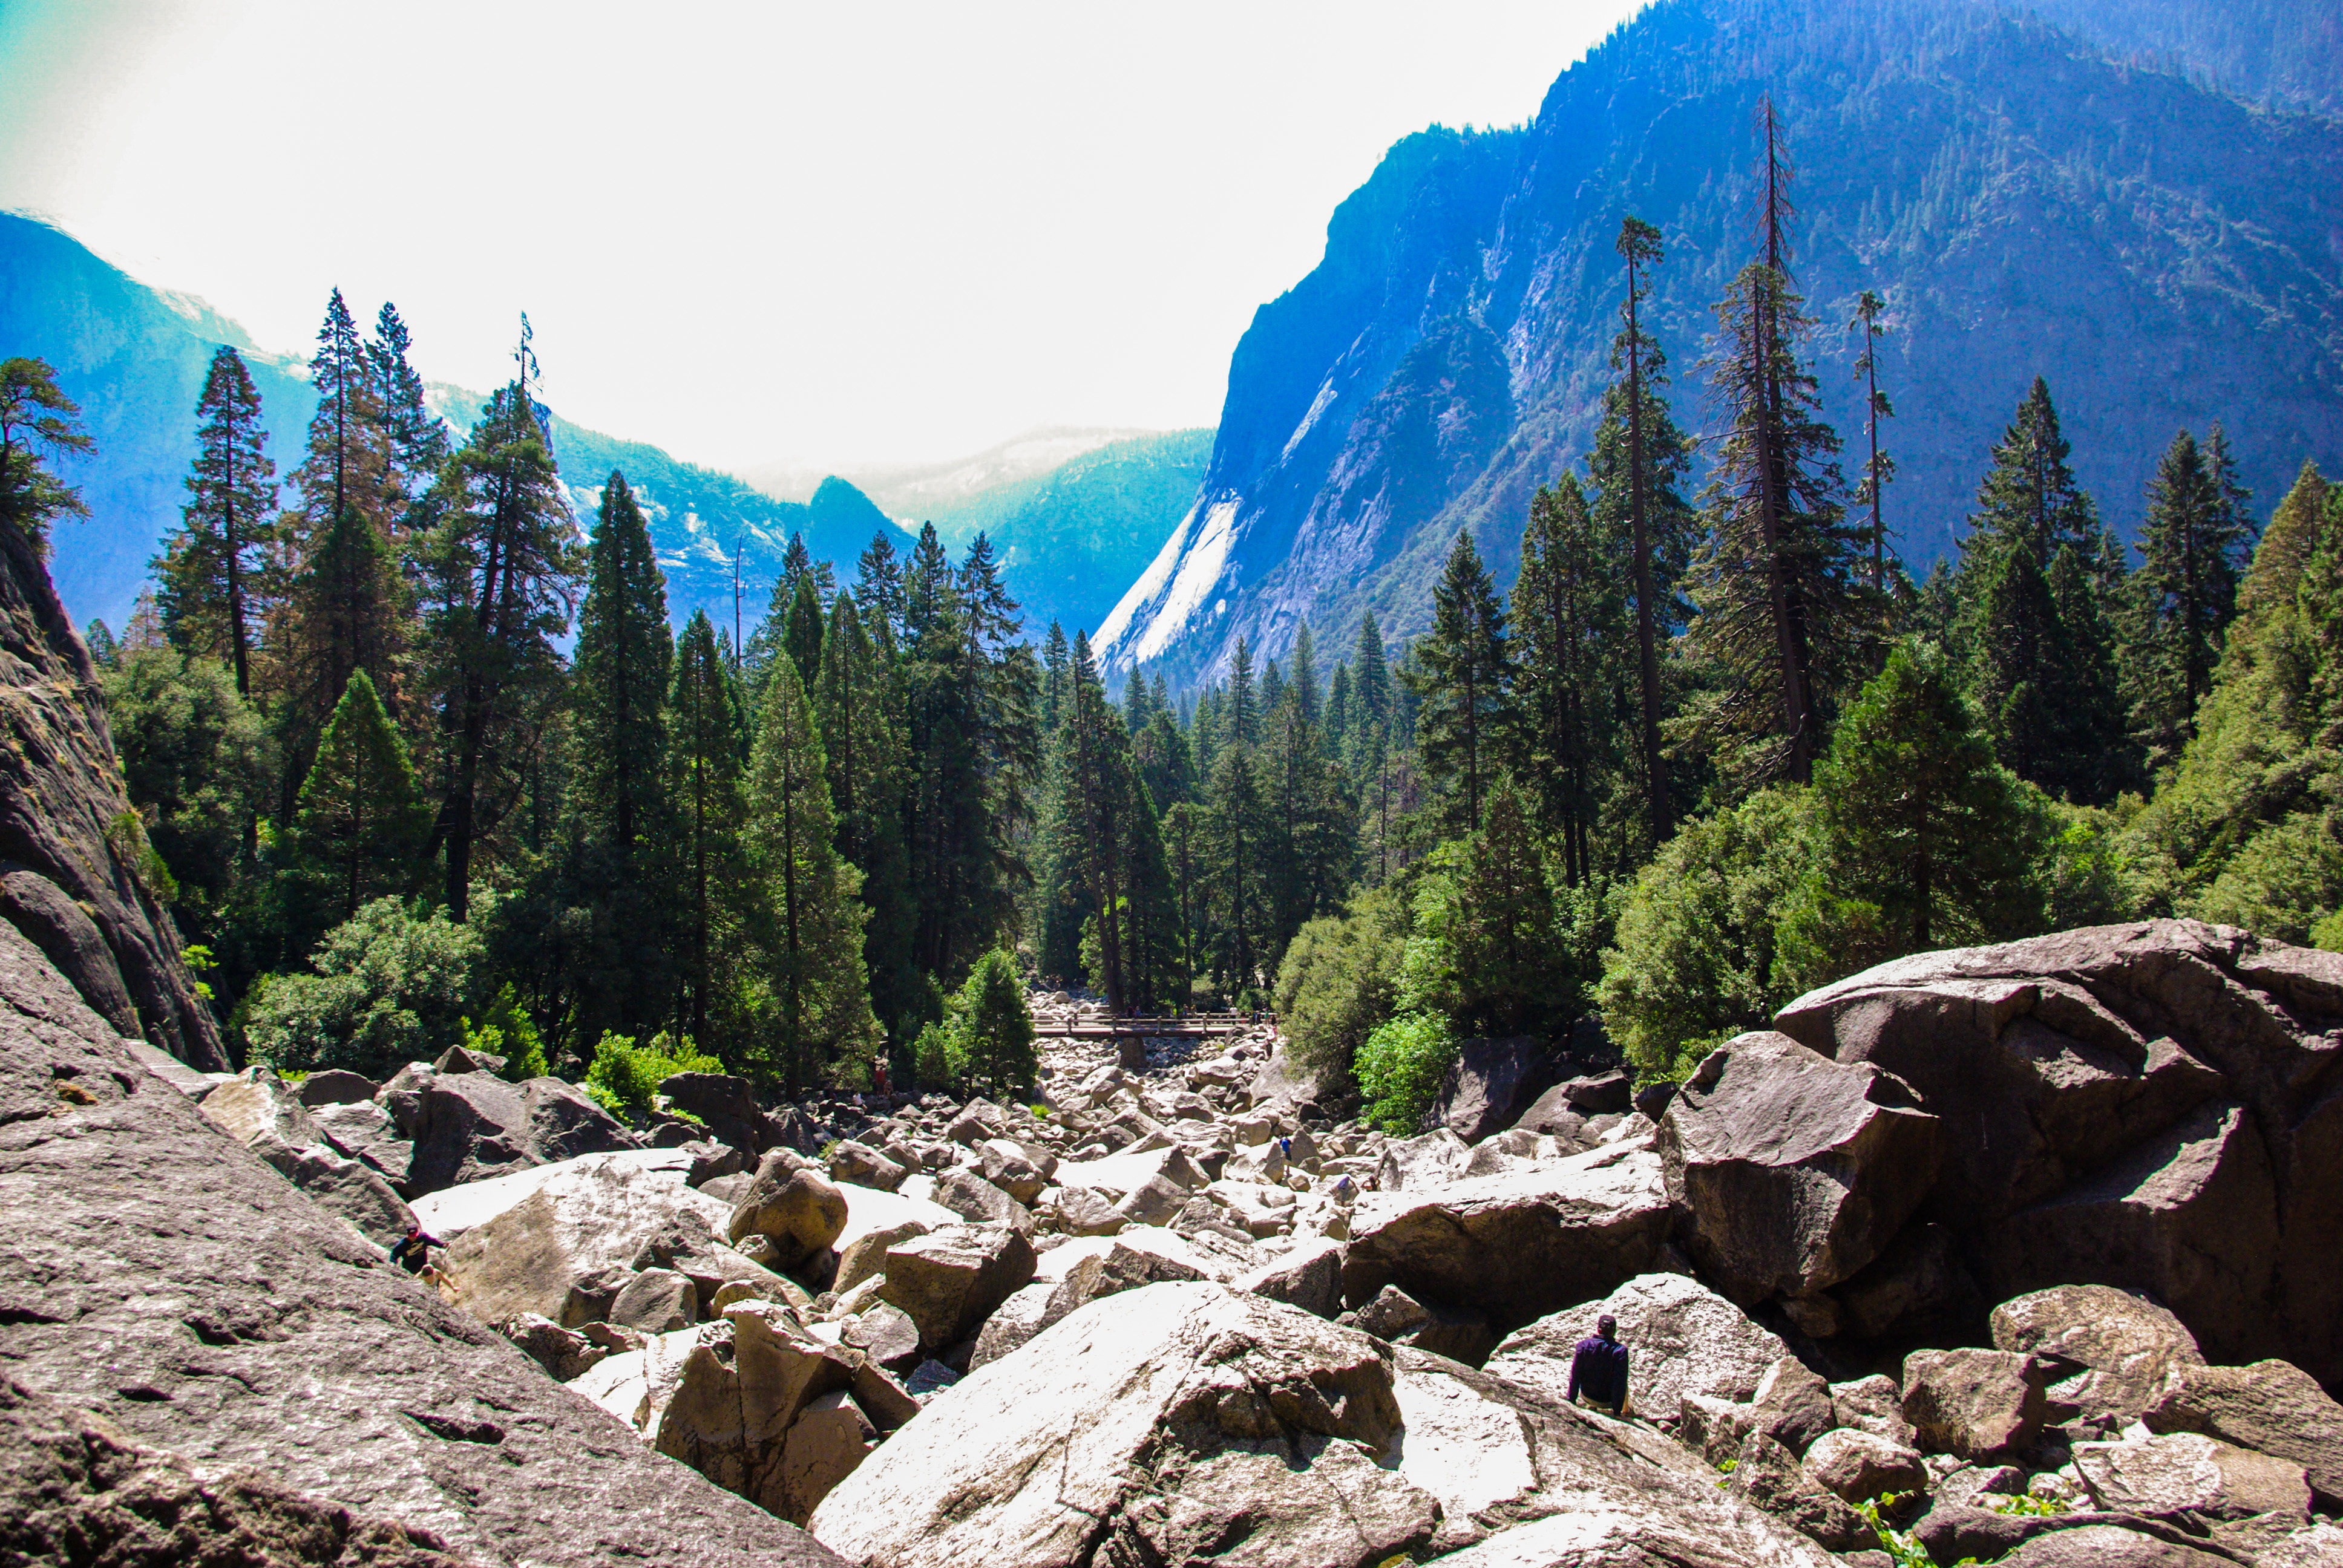
wilderness, walking, mountain, hiking, trail, lake, adventure, valley, mountain range, park, national park, ridge, alps, backpacking, plateau, ecosystem, landform, mountain pass, outdoor recreation, mountainous landforms